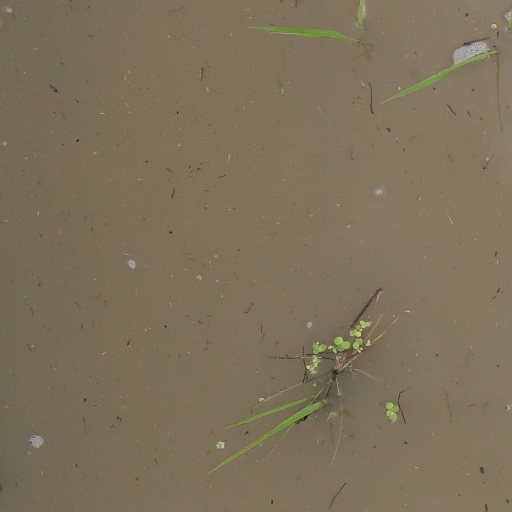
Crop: rice